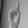
ASL letter: D